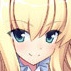
Portrait style: Anime Portrait